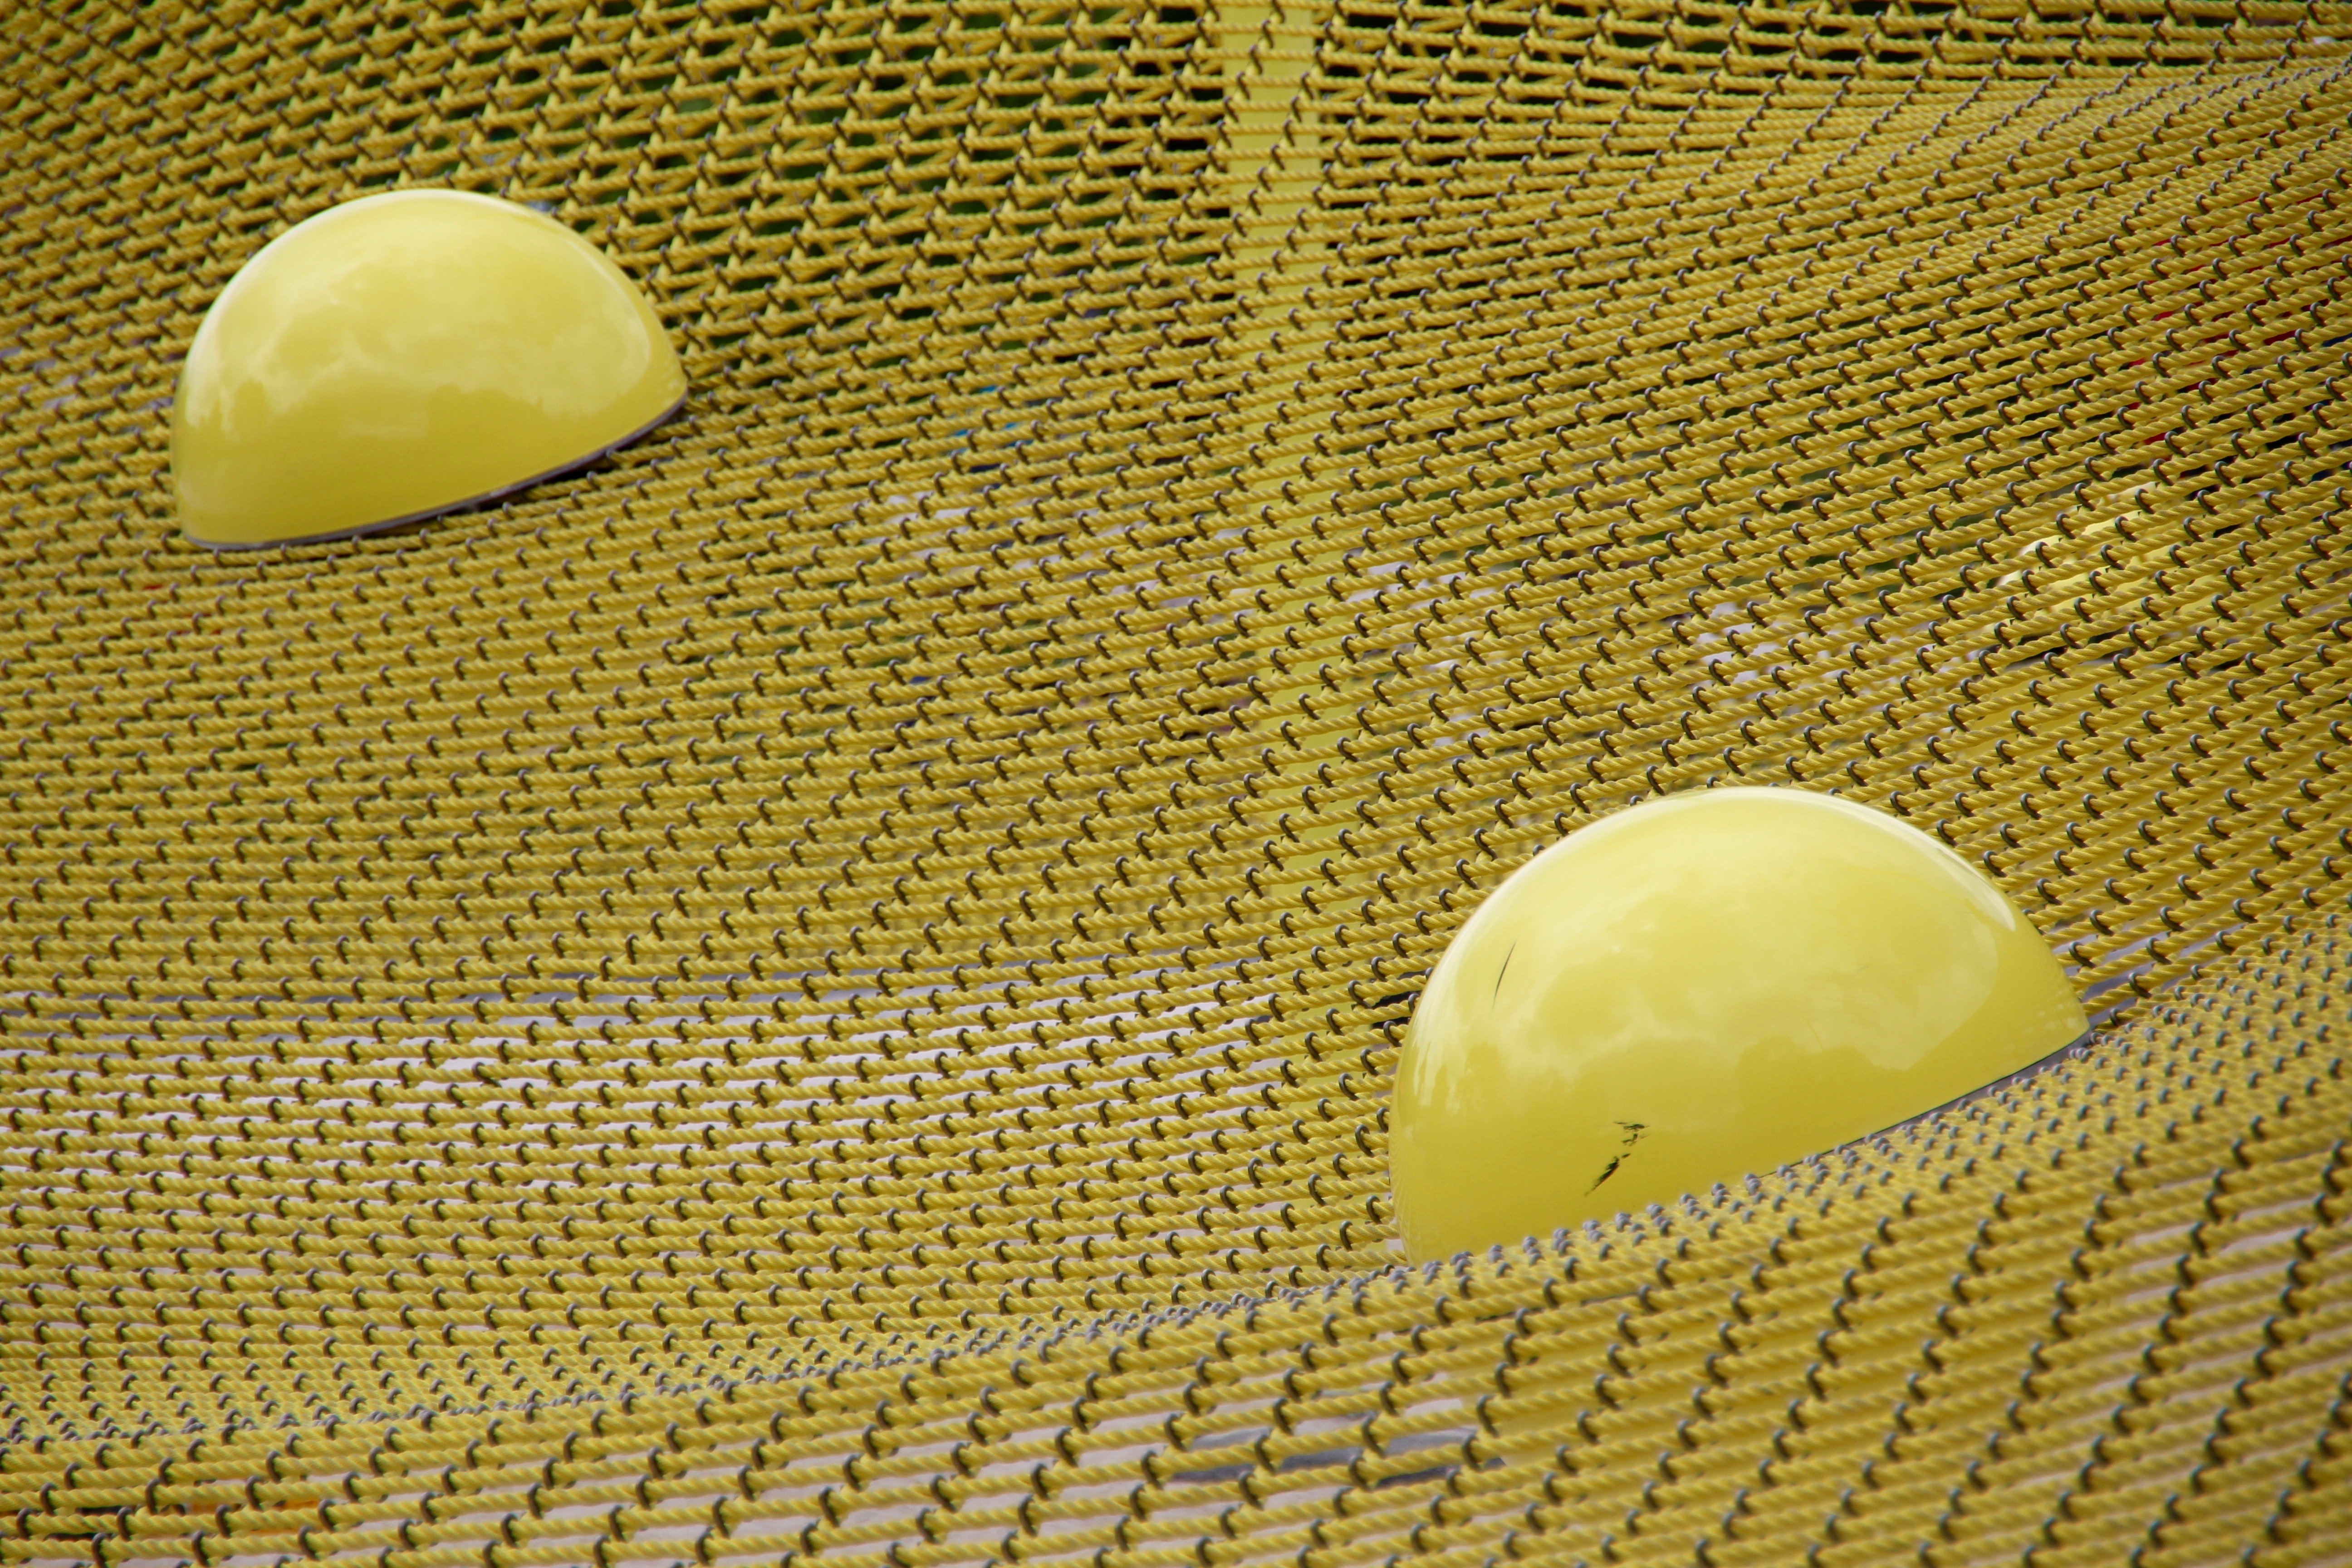
abstract, sport, play, leaf, food, green, yellow, material, artwork, art, ball, balls, shape, macro photography, about